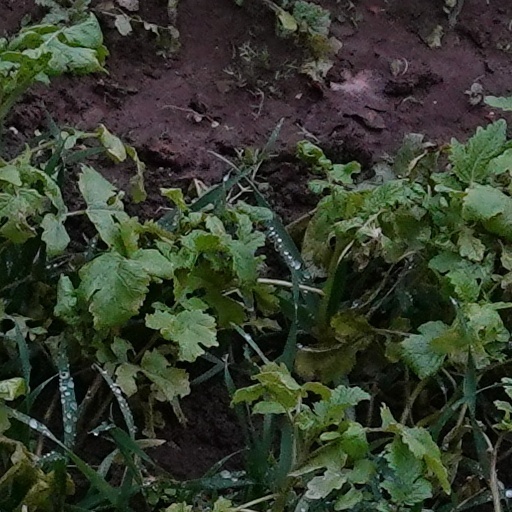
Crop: wheat